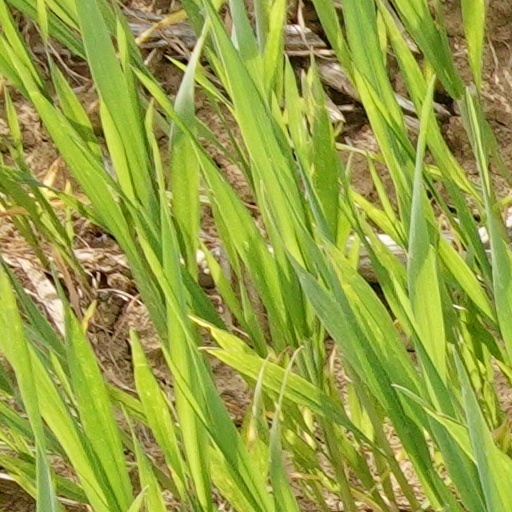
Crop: wheat